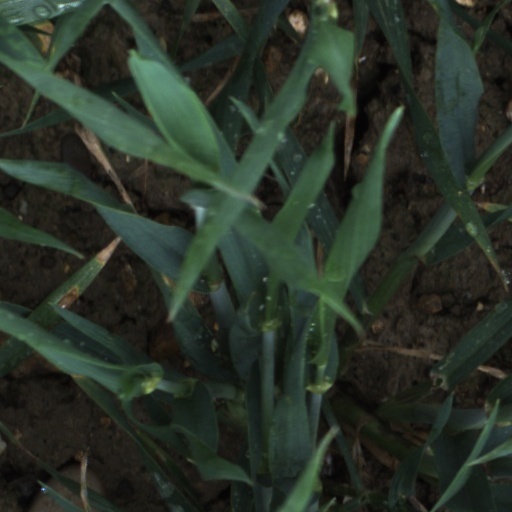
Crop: wheat